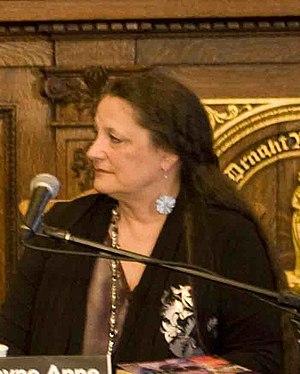
Jayne Anne Phillips, née le 19 juillet 1952 à Buckhannon en Virginie-Occidentale, est une écrivaine américaine.